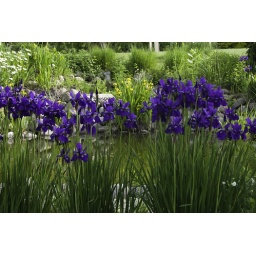
Siberian irises around the pond with yellow water irises and ox eye daisies